Henryk Dąbrowski Park

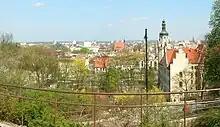
View of the old town from Aleja Górska

The area was originally named "Circular public gardens", in reference to the "Public gardens on the Brda river" which was a walking and recreation path located on the embankment of the Brda river. This circular path on the hills were at the time (1890) an alternative route allowing to enjoy the panorama on the city. Construction works of these gardens started at the end of